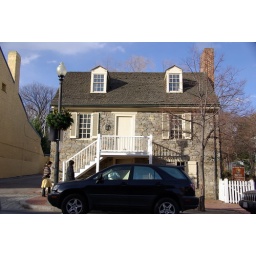
This is the oldest freestanding building in D.C., so I wish that car would move.